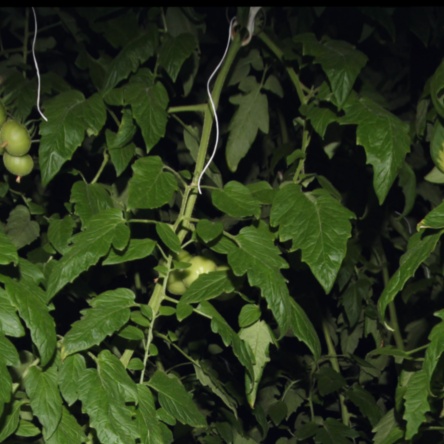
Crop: tomato